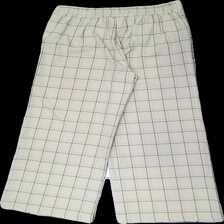
View: back
Type: Trousers
Category: Ladies
Brand: Saint Tropez
Colors: Beige, Brown
Material: 100% polyester
Pattern: Checkered print
Cut: Regular
Size: M
Season: All
Stains: Minor
Damage: fläck
Damage location: bottom right
Damage 2 location: top center
Price range: 50-100
Recommended usage: Reuse
Description: rutiga byxor, liten fläck längst ner